Gösta Engzell

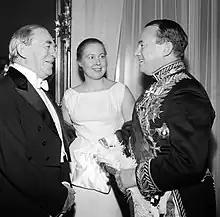
Engzell (right) with Finnish architects Alvar Aalto and Elissa Aalto at the Finnish Independence Day reception in the Presidential palace in Helsinki on 6 December 1959

Gösta Engzell (14 February 1897 – 7 March 1997) was a Swedish jurist and diplomat who is known for his activities to rescue Jews during World War II. He was the ambassador of Sweden to Finland between 1954 and 1963 and served in other diplomatic posts.